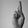
ASL letter: R